Reverberation

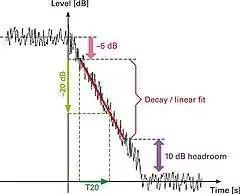
Automatically determining T20 value - 5dB trigger - 20dB measurement - 10dB headroom to noise floor

Historically, reverberation time could only be measured using a level recorder (a plotting device which graphs the noise level against time on a ribbon of moving paper). A loud noise is produced, and as the sound dies away the trace on the level recorder will show a distinct slope. Analysis of this slope reveals the measured reverberation time. Some modern digital sound level meters can carry out this analysis automatically.